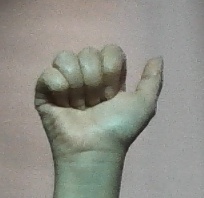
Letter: dhad